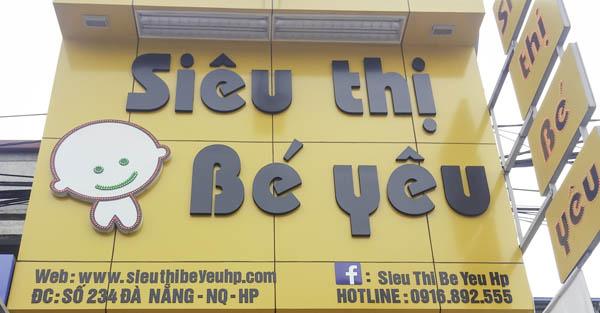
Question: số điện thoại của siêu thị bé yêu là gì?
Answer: số điện thoại là 0916892555